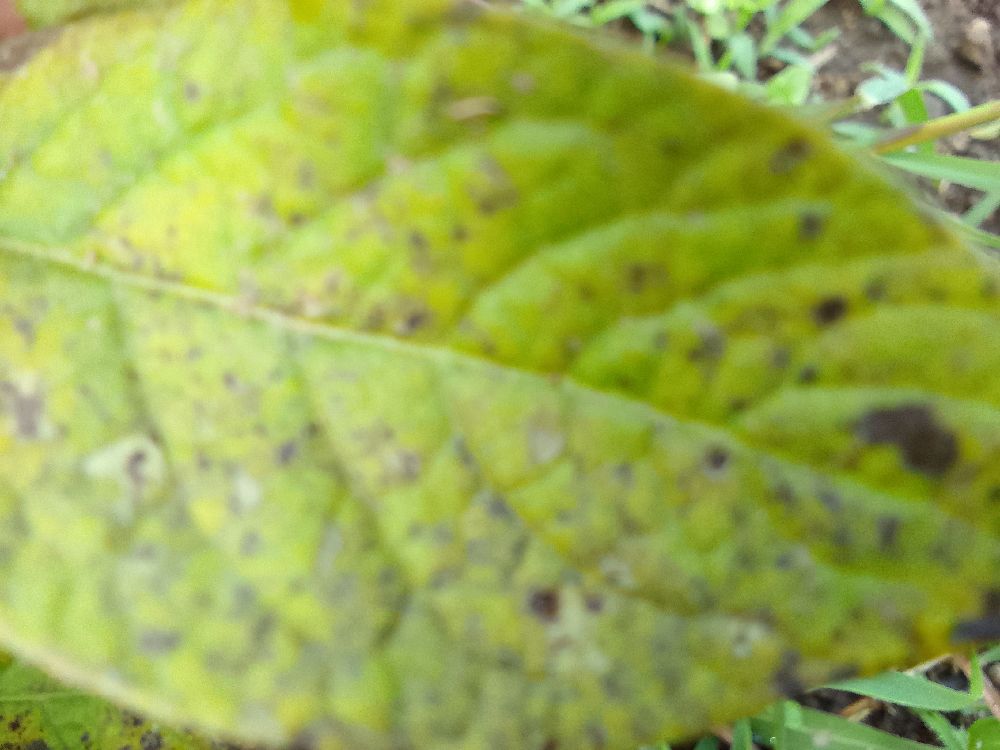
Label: Early blight